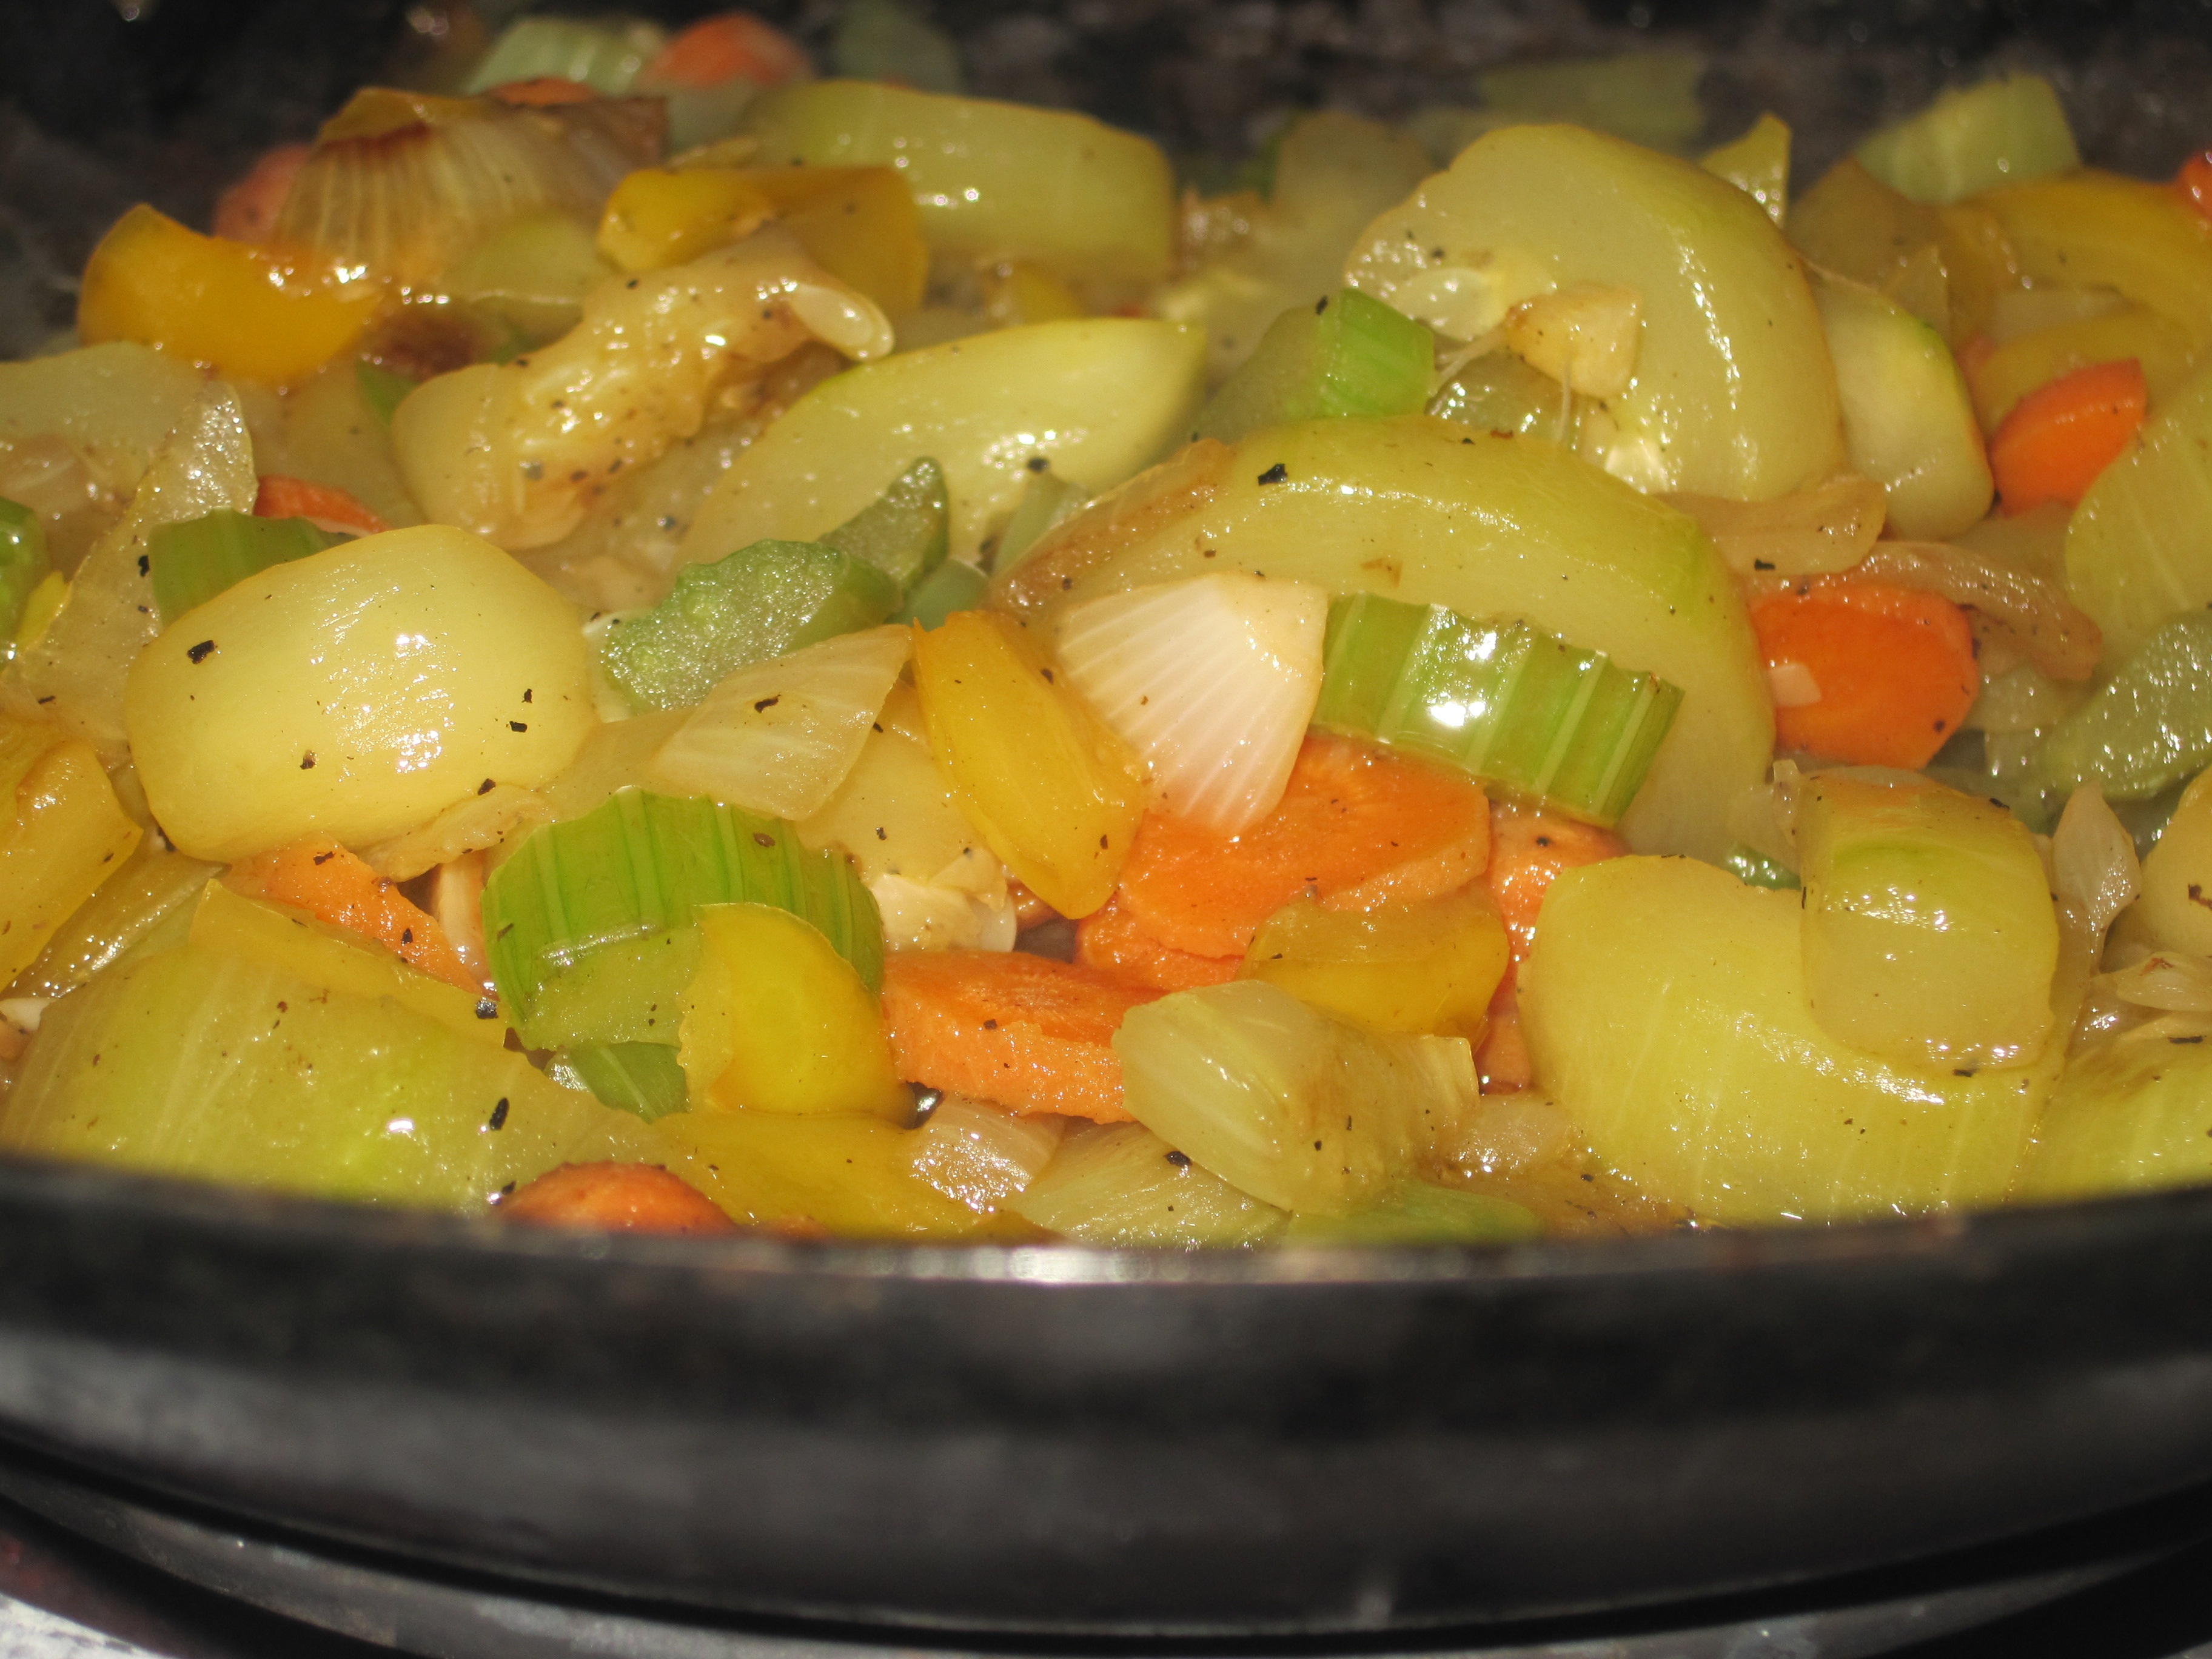
plant, dish, food, cooking, produce, vegetable, cuisine, pan, stew, stir fry, vegetables, dinner, fry, onions, curry, flowering plant, land plant